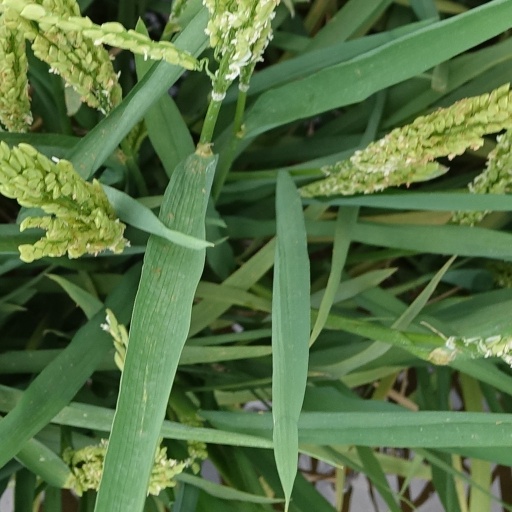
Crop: rice